Cyrille Guimard

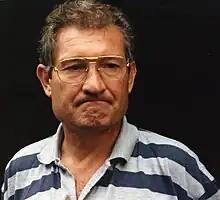
Guimard at the 1993 Tour de France

Guimard became a directeur sportif with the Gitane team, which included Bernard Hinault and Lucien Van Impe. It was run by the former national champion, Jean Stablinski. Guimard had just won the French cyclo-cross championship. He took over as main directeur sportif in 1976. Hinault was considering leaving the team but Guimard, who had ridden in the peloton with Hinault, convinced him to stay. Hinault said: "Stablinski was a manager of the old school: 'Race and we'll talk about it later.' He gave me no advice at all, though he was decent enough. I would have been more impressed if he'd stuck to his word and not had me racing every race on the calendar. I wasn't a machine and he expected too much of me. But for Guimard, I might have joined up with Raymond Poulidor of the Mercier team and we'd never have got on. There'd have been wars between us and I'd have been off again, trying all the teams one by one, and wasting a lot of time. If you want to devote yourself to racing, you must find the right conditions and be able to get on with your colleagues. With Guimard I knew that things would improve and that we could agree on a programme. Guimard and I had a perfect understanding and realised most of our ambitions, even if we were to fall out later."